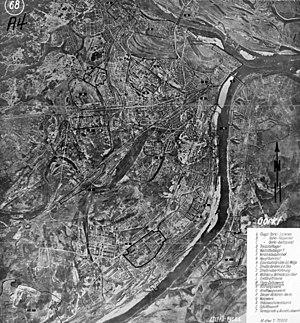
Carte Gorki dans envahisseurs nazis avec des objets pour des frappes aériennes Українська: Карта Горького у німецько-фашистських загарбників з об'єктами для авіаударів 日本語: 空爆のためのオブジェクトとナチスの侵略のマップゴーリキー